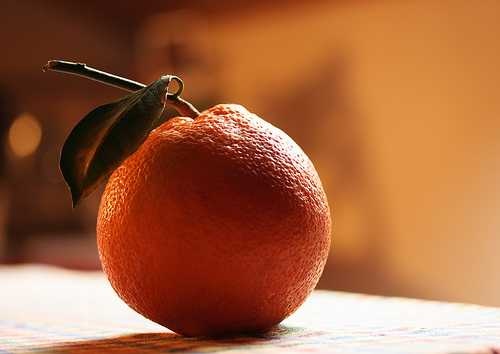
Label: Orange